Pelješac Bridge

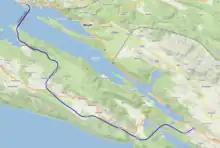
Map of the bridge and access roads

The European Commission announced on 7 June 2017 that €357 million from Cohesion Policy funds will be made available for the bridge and the supporting infrastructure (tunnels, bypasses, viaducts and access roads), with completion scheduled for 2022. The EU contribution would amount to 85% of the total construction costs, aiming at benefiting tourism, trade, and territorial cohesion.